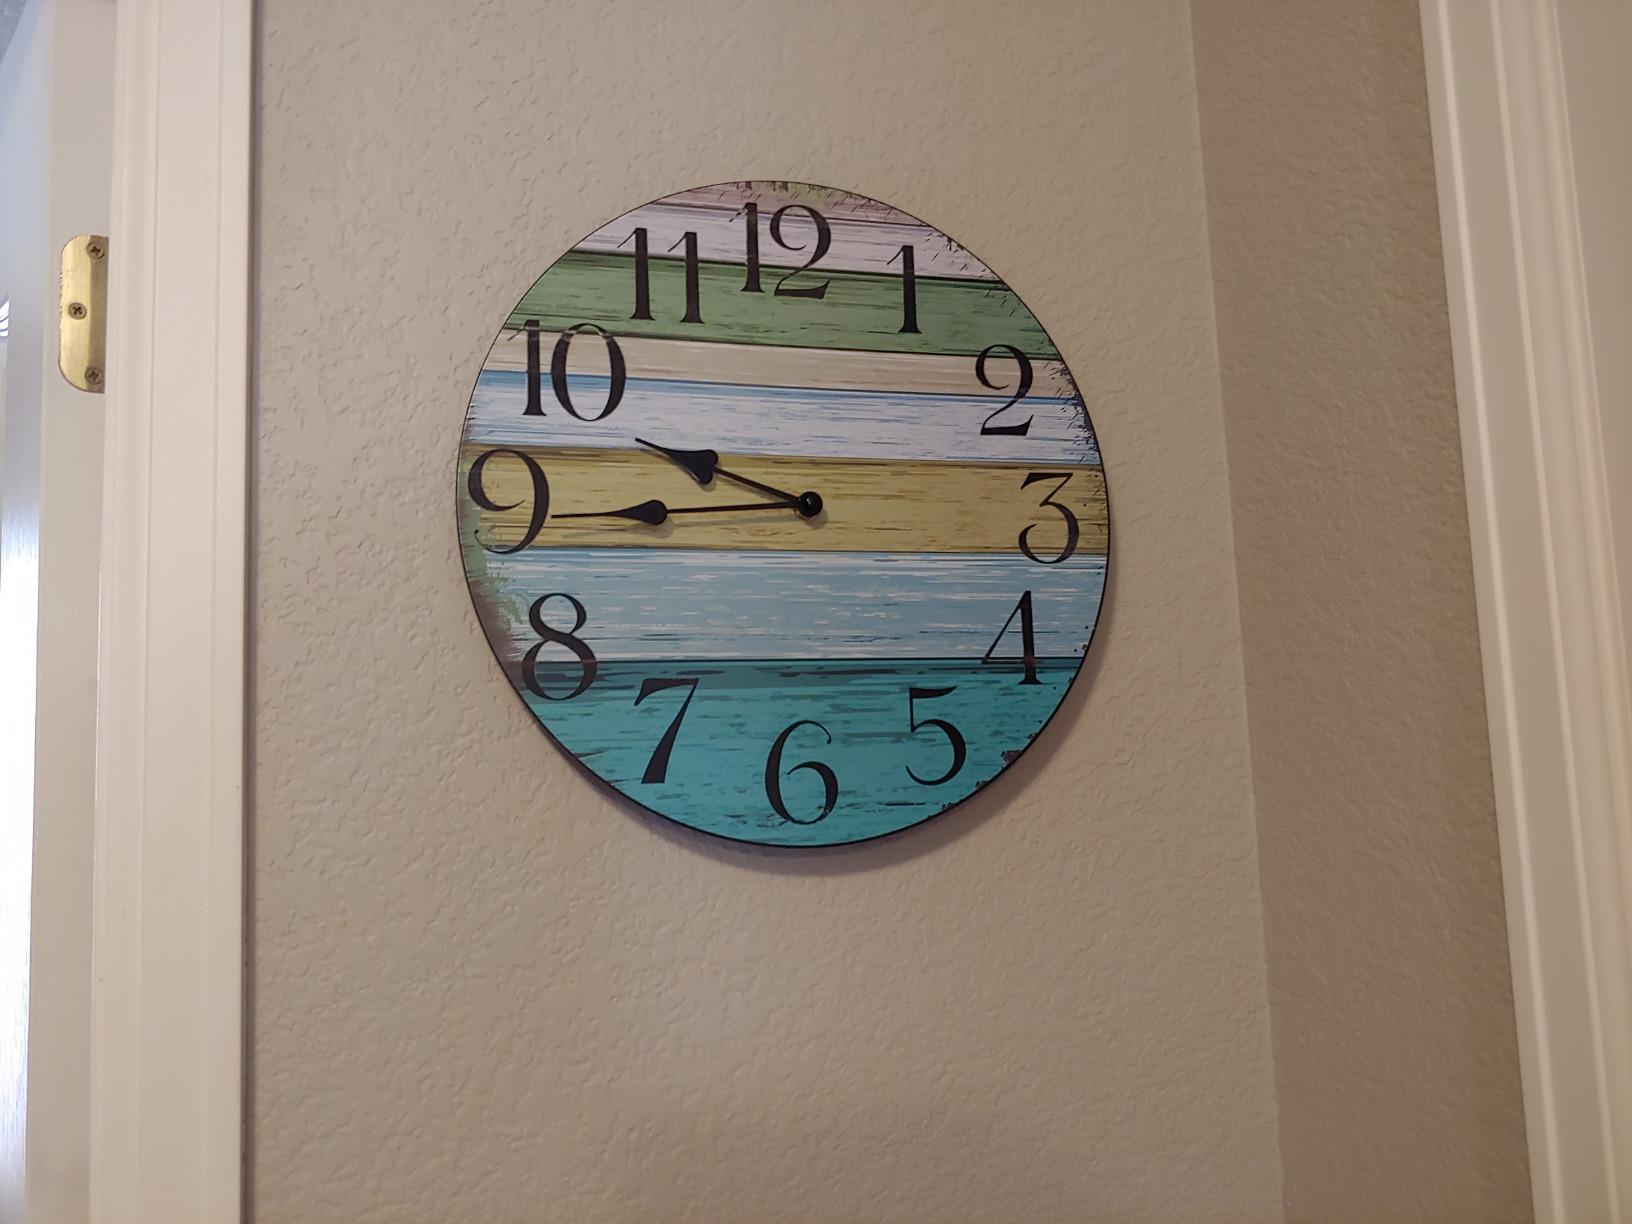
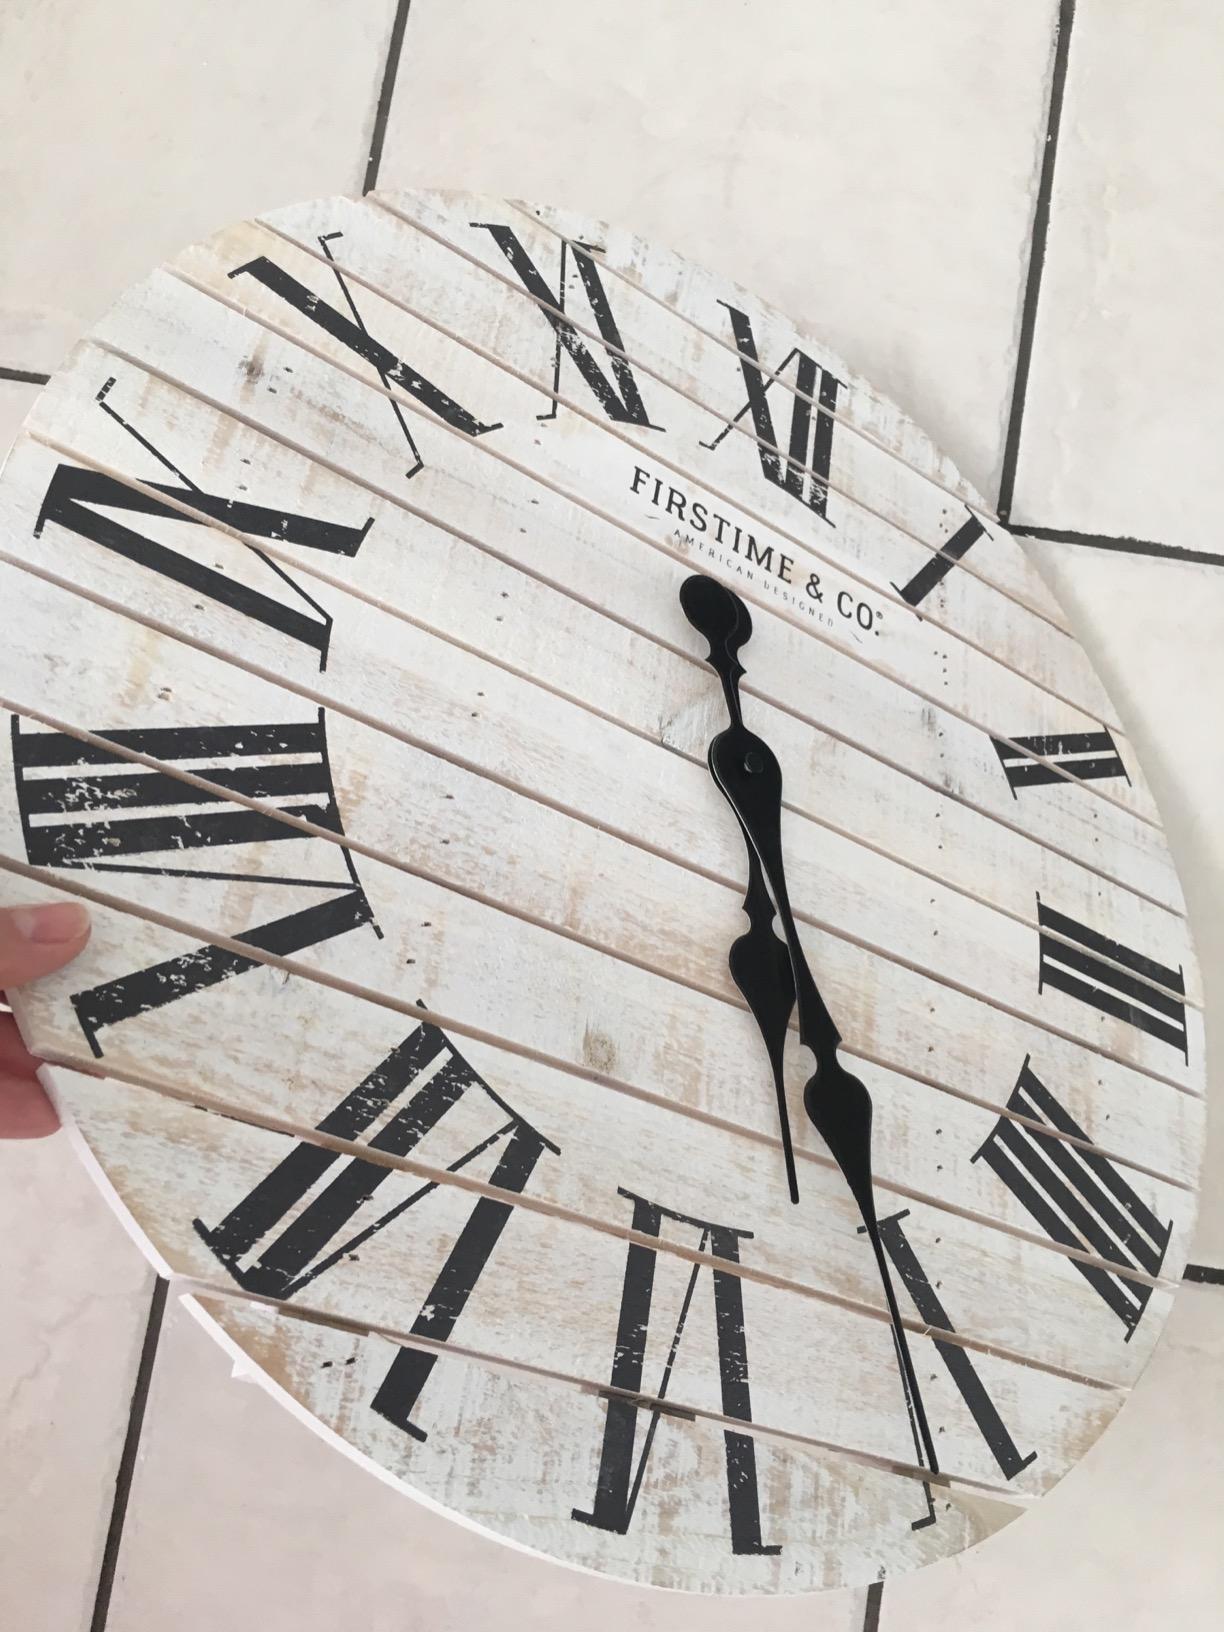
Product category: clock
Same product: no